Music of Germany

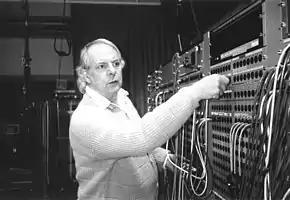
Karlheinz Stockhausen, "father of electronic music"

Germany has been a major host of the post-hardcore and metalcore scene in which various festivals and tours were in which bands from all over the world played in. Rock am Ring is held at the Nürburgring race track in Nürburg, Rhineland-Palatinate while its counterpart, Rock im Park, is held at the Zeppelinfeld in Nuremberg, Bavaria. Full Force, another huge event, hosts shows between the end of June and at the start of July in Löbnitz, Saxony. In Hamburg, the Elbriot is held annually while over in Cuxhaven, the Deichbrand takes place between July and August. During the summer, the Summer Breeze Open Air festival takes place in Dinkelsbühl, Bavaria. In Wacken, Schleswig-Holstein, the Wacken Open Air festival is held during the first weekend of August. Germany is also the birthplace of the European-wide Impericon Never Say Die! Tour that is held in the Spring all over Europe. Impericon also based their retail store in Leipzig.